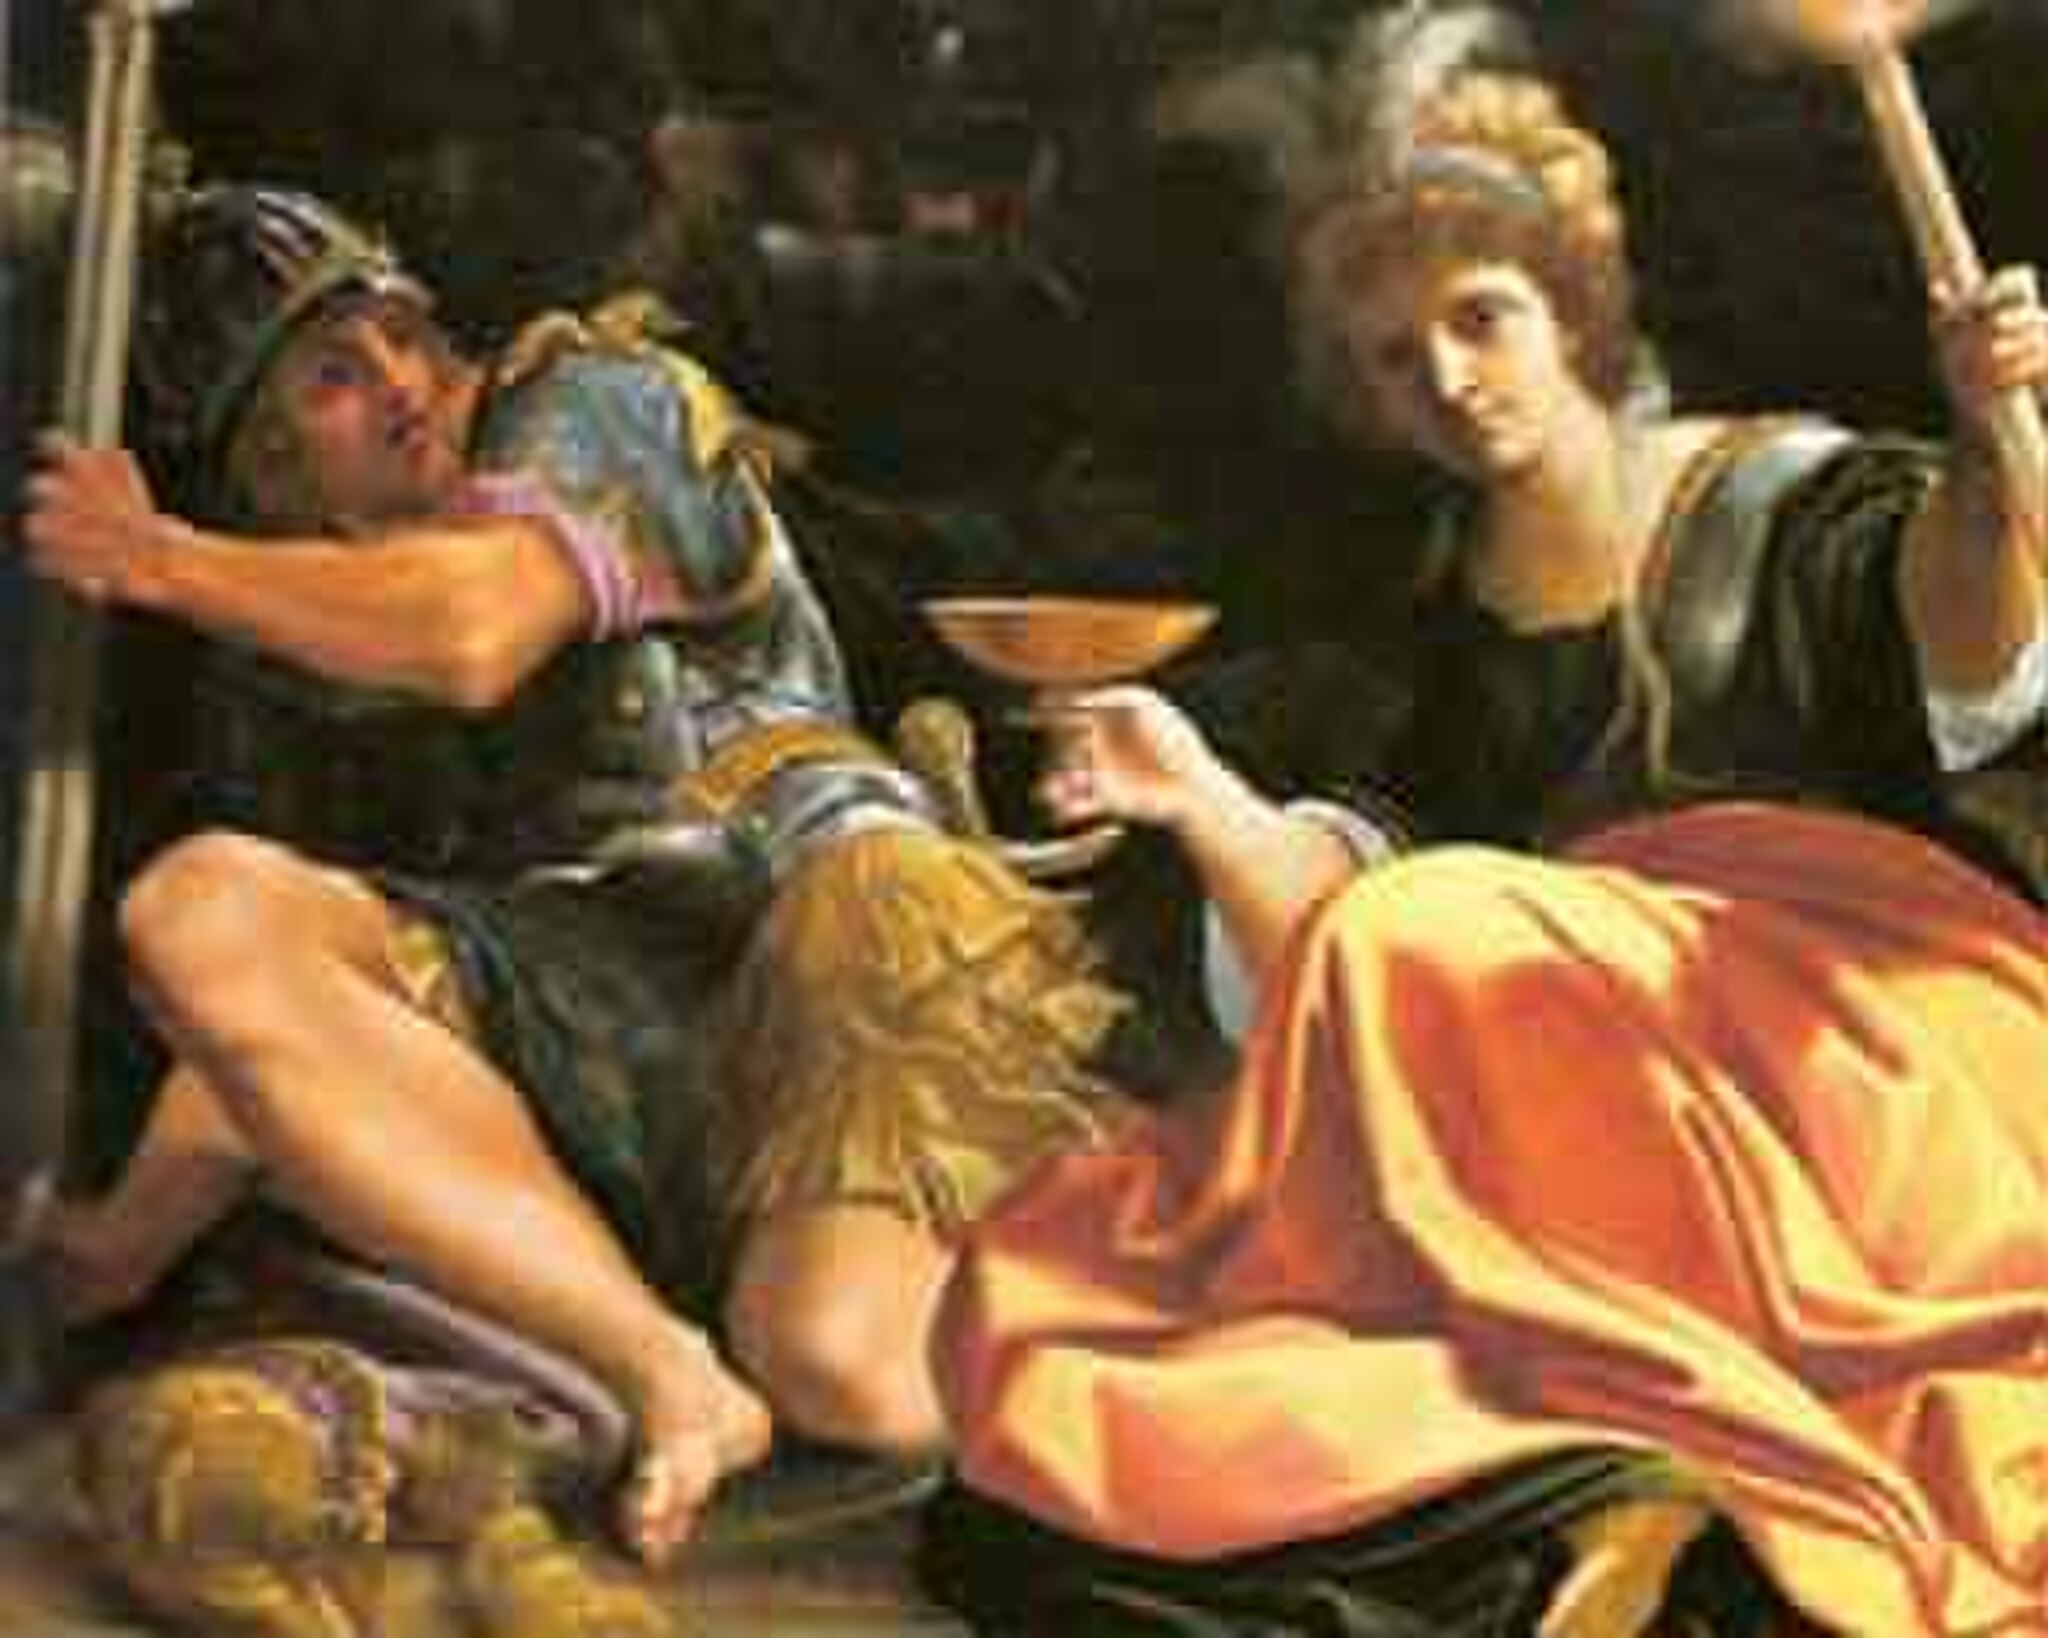
Title: Alessandro e Taide
Date: 1611
Categories: 1610s paintings from Italy, 1611 paintings, Paintings by Ludovico Carracci, PD-old-100-expired, PD-Art (PD-old-auto-expired), Oil paintings of people, Uploads by Mattes from external sources, CC-PD-Mark, Small-sized paintings, 17th-century history paintings, People with torches in art, 1610s oil on canvas paintings in Italy, Paintings without Wikidata item, 17th-century paintings in Bologna, 1611 paintings of people, File uploads by User:Mattes (flat), Alexander the Great and Thaïs, Mannerist paintings in Bologna, Palazzo Tanari (Bologna) - Interior, 1611 paintings in Bologna